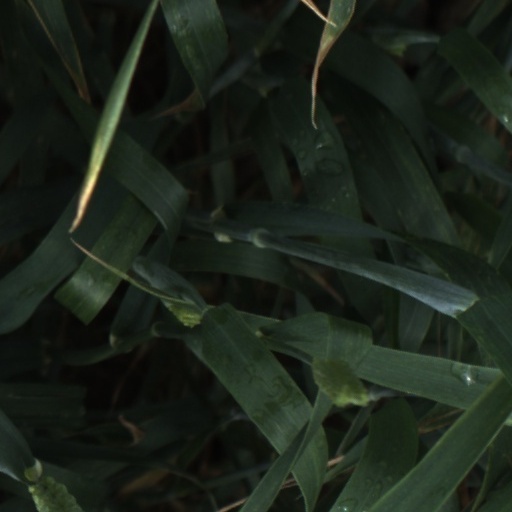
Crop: wheat